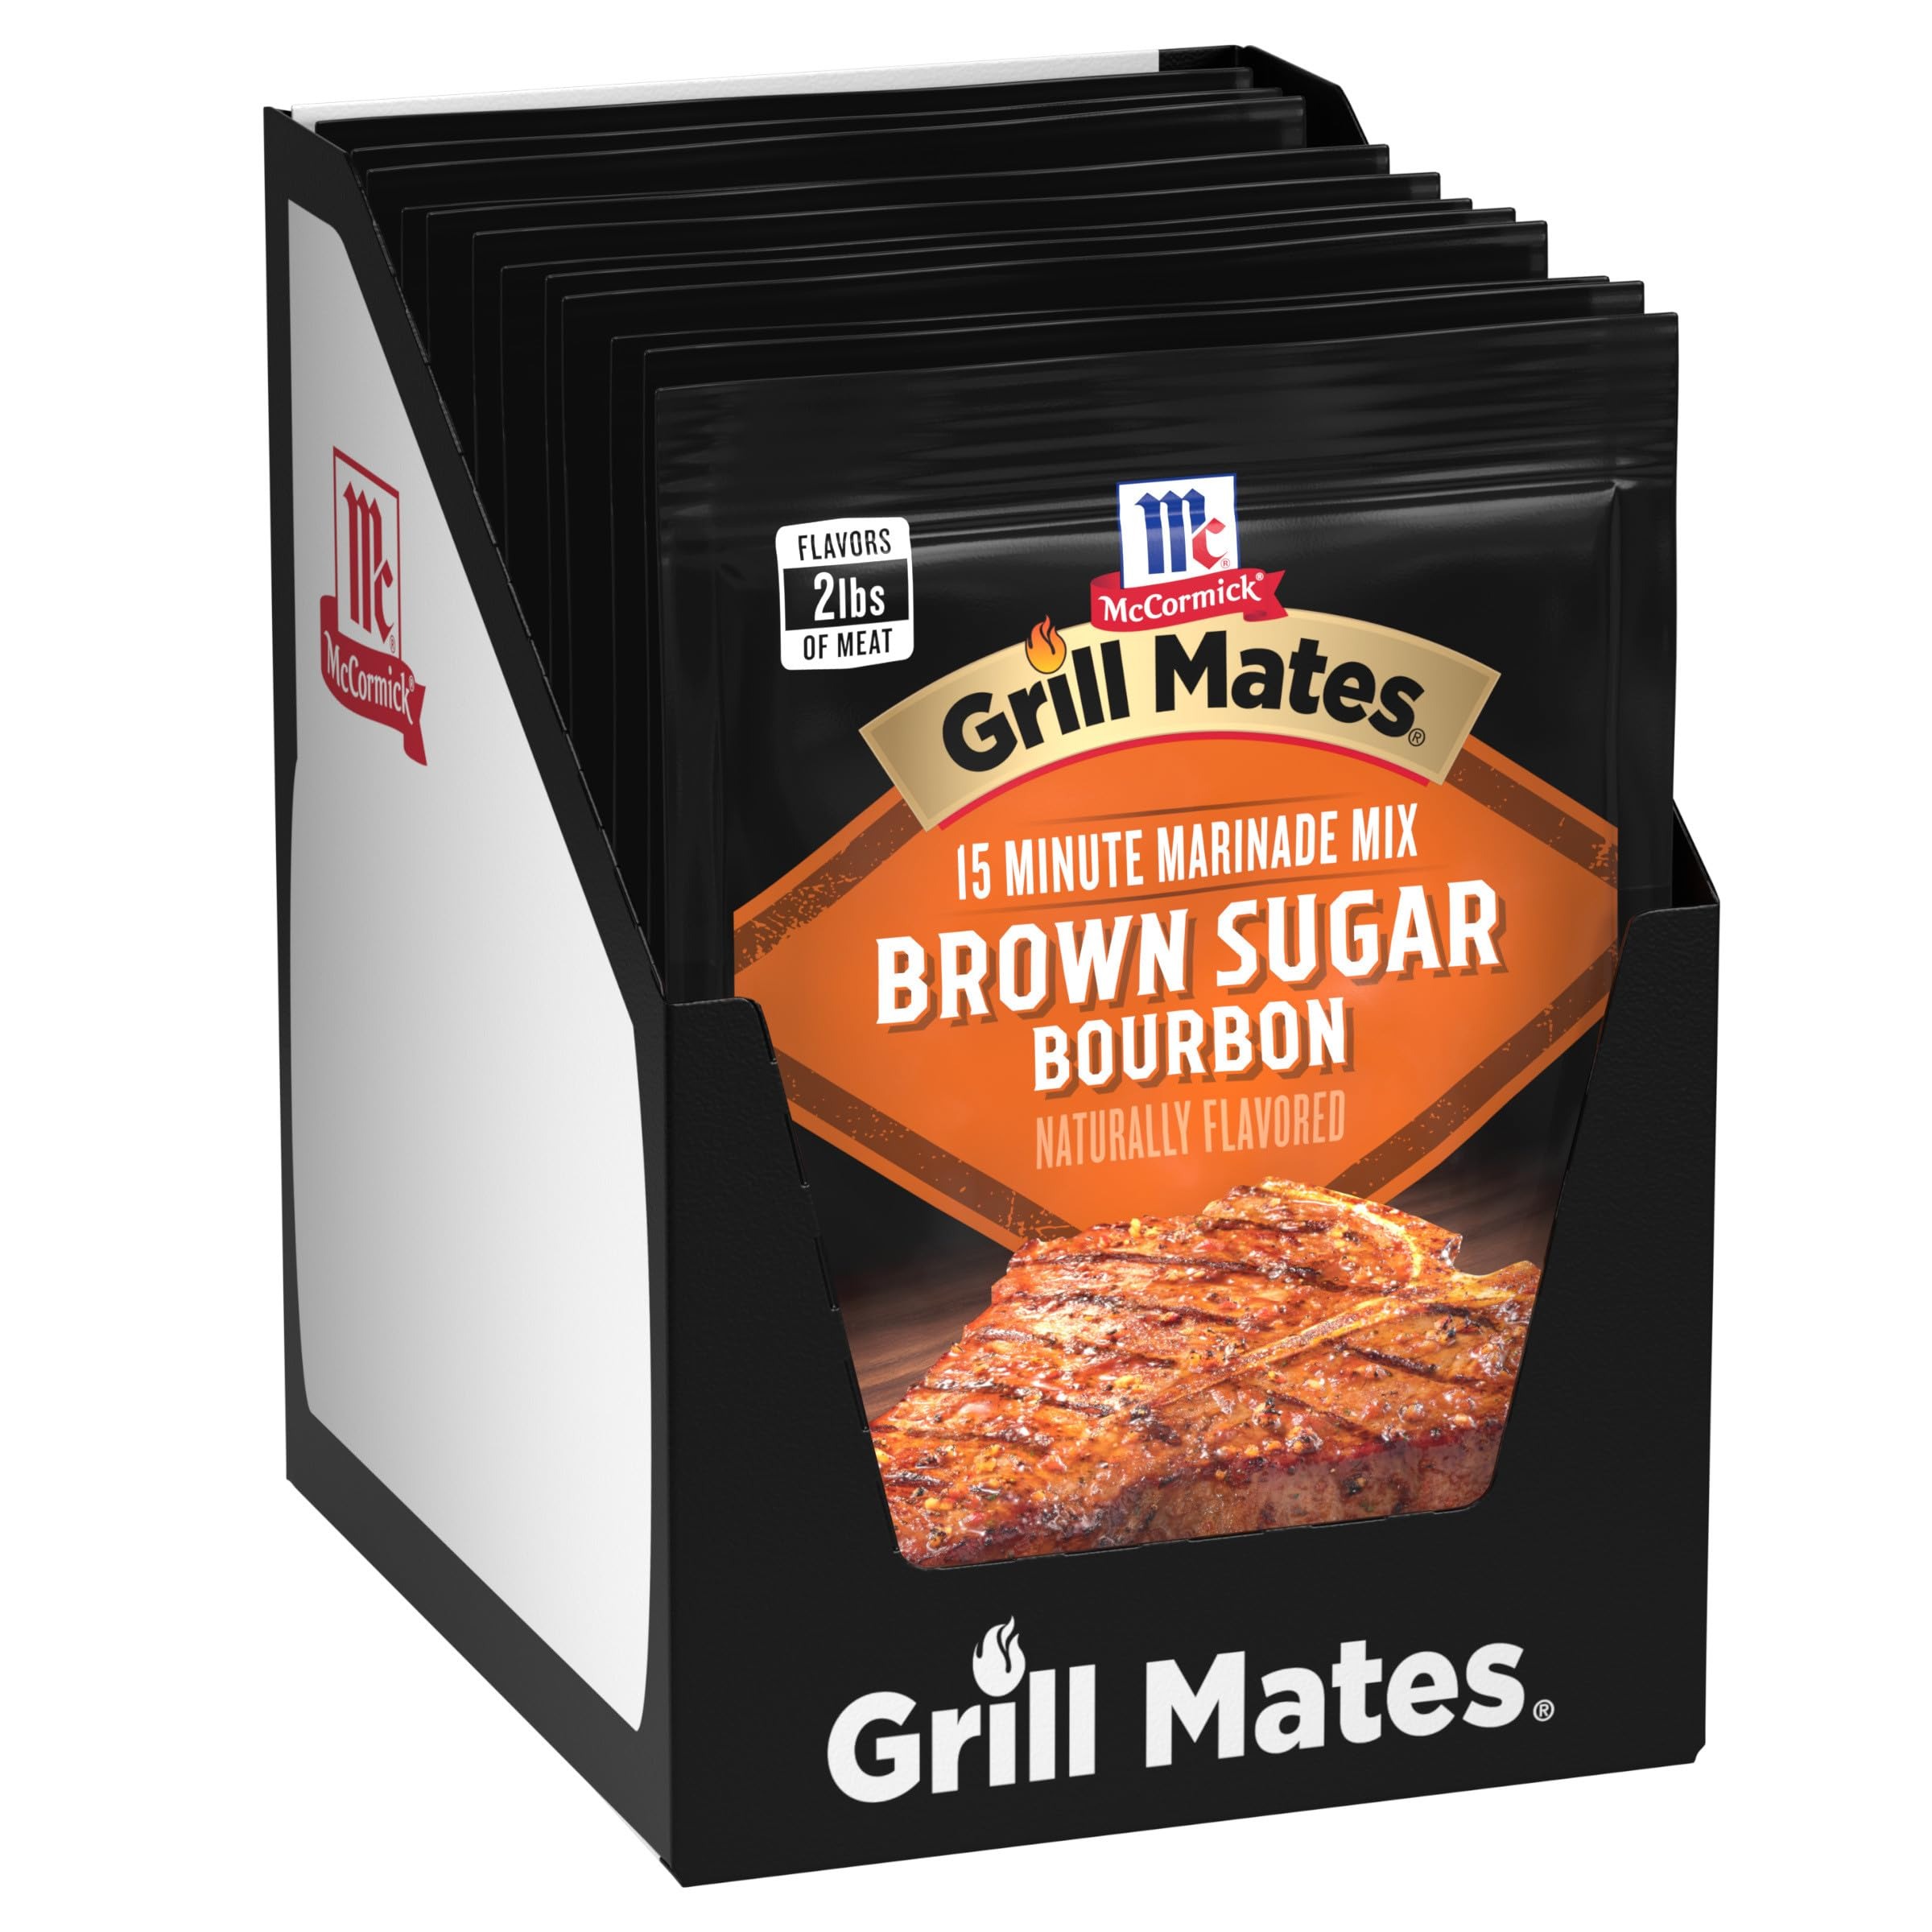
Item Name: McCormick Grill Mates Brown Sugar Bourbon Marinade, 1.25 oz (Pack of 12)
Bullet Point 1: Marinade seasoning features brown sugar, bourbon and red bell peppers
Bullet Point 2: Perfect for beef or chicken
Bullet Point 3: Made with natural herbs and spices
Bullet Point 4: No MSG, artificial flavors or colors added
Bullet Point 5: From America's #1 herb and spice brand
Value: 15.0
Unit: Ounce

Price: 1.475